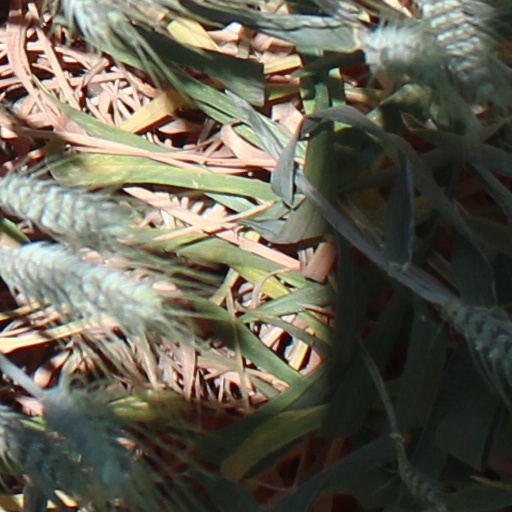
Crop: wheat